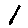
Label: 1